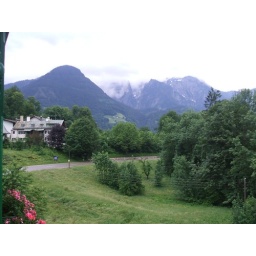
Looking from my balcony toward the Kehlsteinhaus (atop the mountain in foreground on the left).